Yuta Watanabe

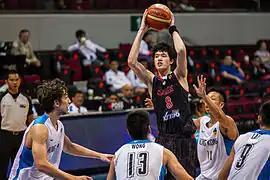
Watanabe against Hong Kong in 2013

Watanabe supposedly lacked panache at the time he joined the George Washington basketball program, with teammate Kevin Larsen commenting, "We told him to find a new celebration because the one he had wasn't cutting it. He was, like, jumping in the air making a weird face. So we tried to help him find a new one." Watanabe sometimes mimicks Carmelo Anthony, using the "three to the dome" celebration after making three-pointers.